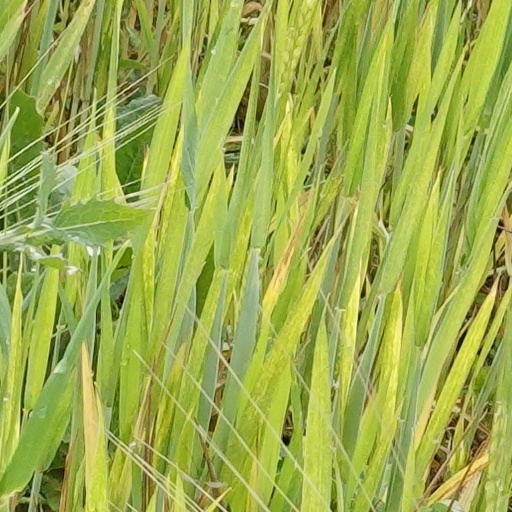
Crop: wheat